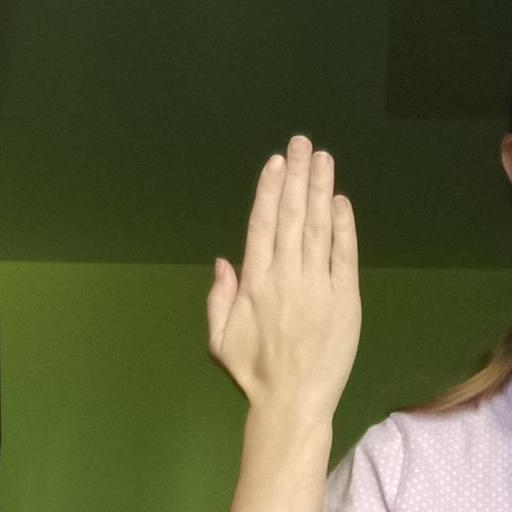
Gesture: stop_inverted